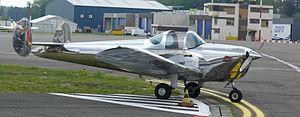
L'ERCO Ercoupe était un monoplan à aile basse qui fut conçu et initialement produit aux États-Unis par l'Engineering and Research Corporation, peu avant le début de la Seconde Guerre mondiale. Après la guerre, plusieurs autres constructeurs aéronautiques continuèrent sa production ; l'ultime modèle, le Mooney M-10, vola pour la première fois en 1968 et la dernière année modèle fut 1970.